Parribacus japonicus

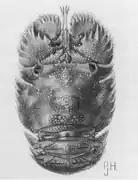

"P. japonicus" grows to a maximum length of 16 centimeters, and the length of its carapace ranges from 4 to 7.4 centimeters. Females are larger than males. Its carapace and the upper abdomen are brown, its anterior edge has a bluish tinge, and its lower body and legs are yellowish brown. The tubercles, or protrusions, on the side of its back are purple, while the tubercles on the middle of its back are cherry red; smaller tubercles all over its back are white. Furthermore, its entire body is covered in short brown velvety hairs.